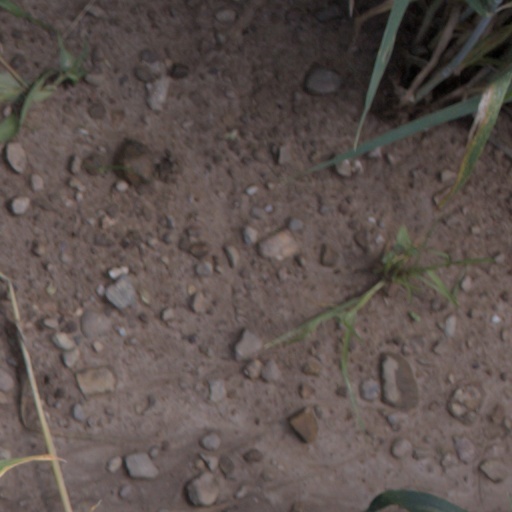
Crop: wheat